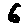
Label: 6